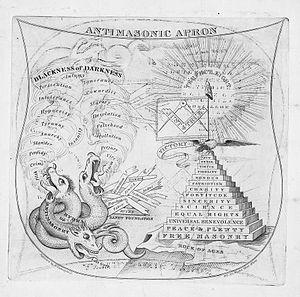
Illustration datant de 1831 sur l'antimaçonnisme reprenant la forme du tablier maçonnique."
L'antimaçonnisme désigne la critique, l'opposition et l'hostilité manifestées à l’encontre de la franc-maçonnerie et de ses membres.